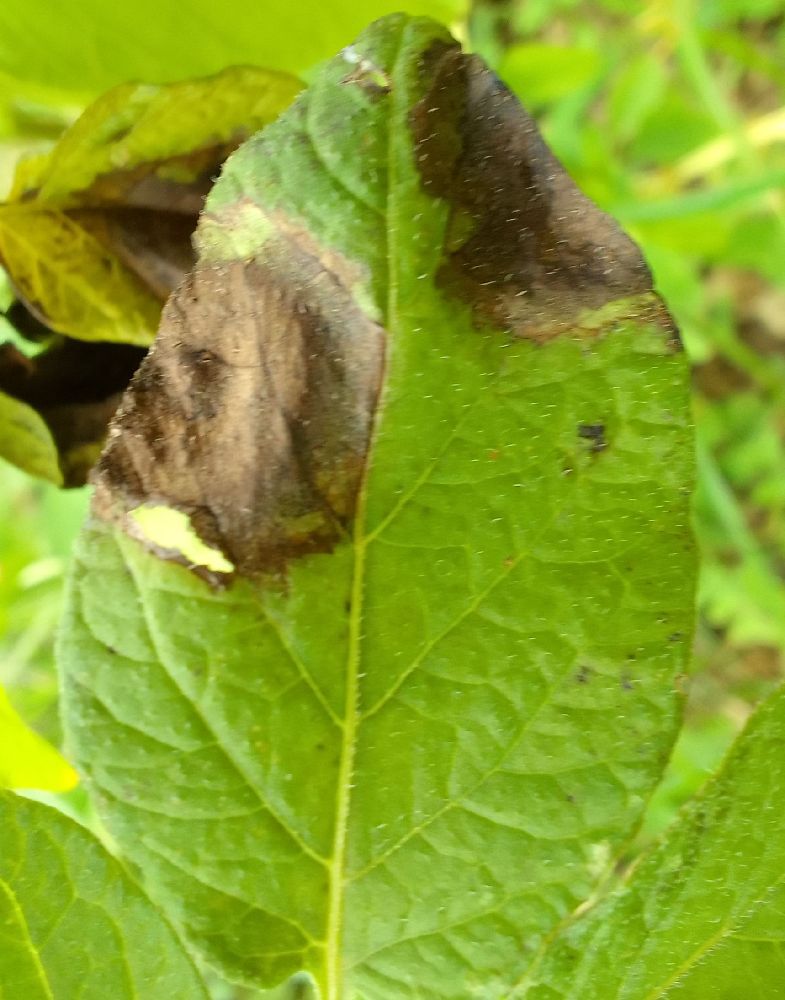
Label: Late blight